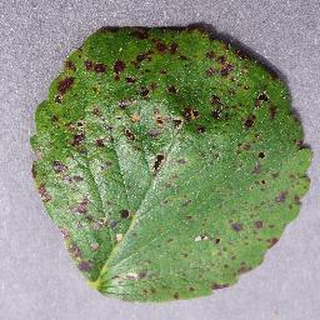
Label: strawberry_leaf_scorch